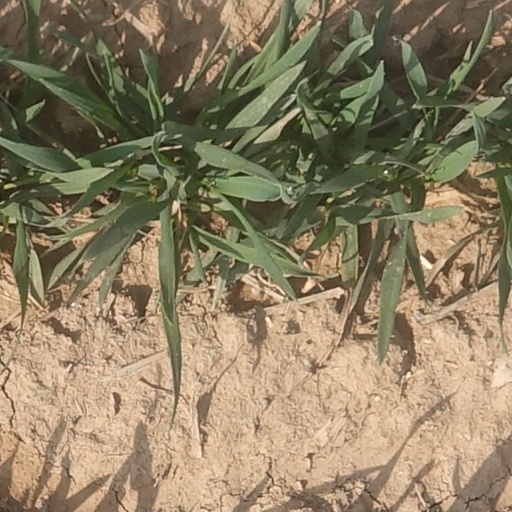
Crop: wheat